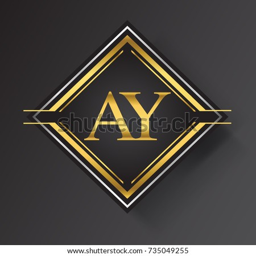
letter logo in a square shape gold and silver colored geometric ornaments .